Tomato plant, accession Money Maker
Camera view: horizontal (90 deg, fisheye); turntable rotation: 330 degrees
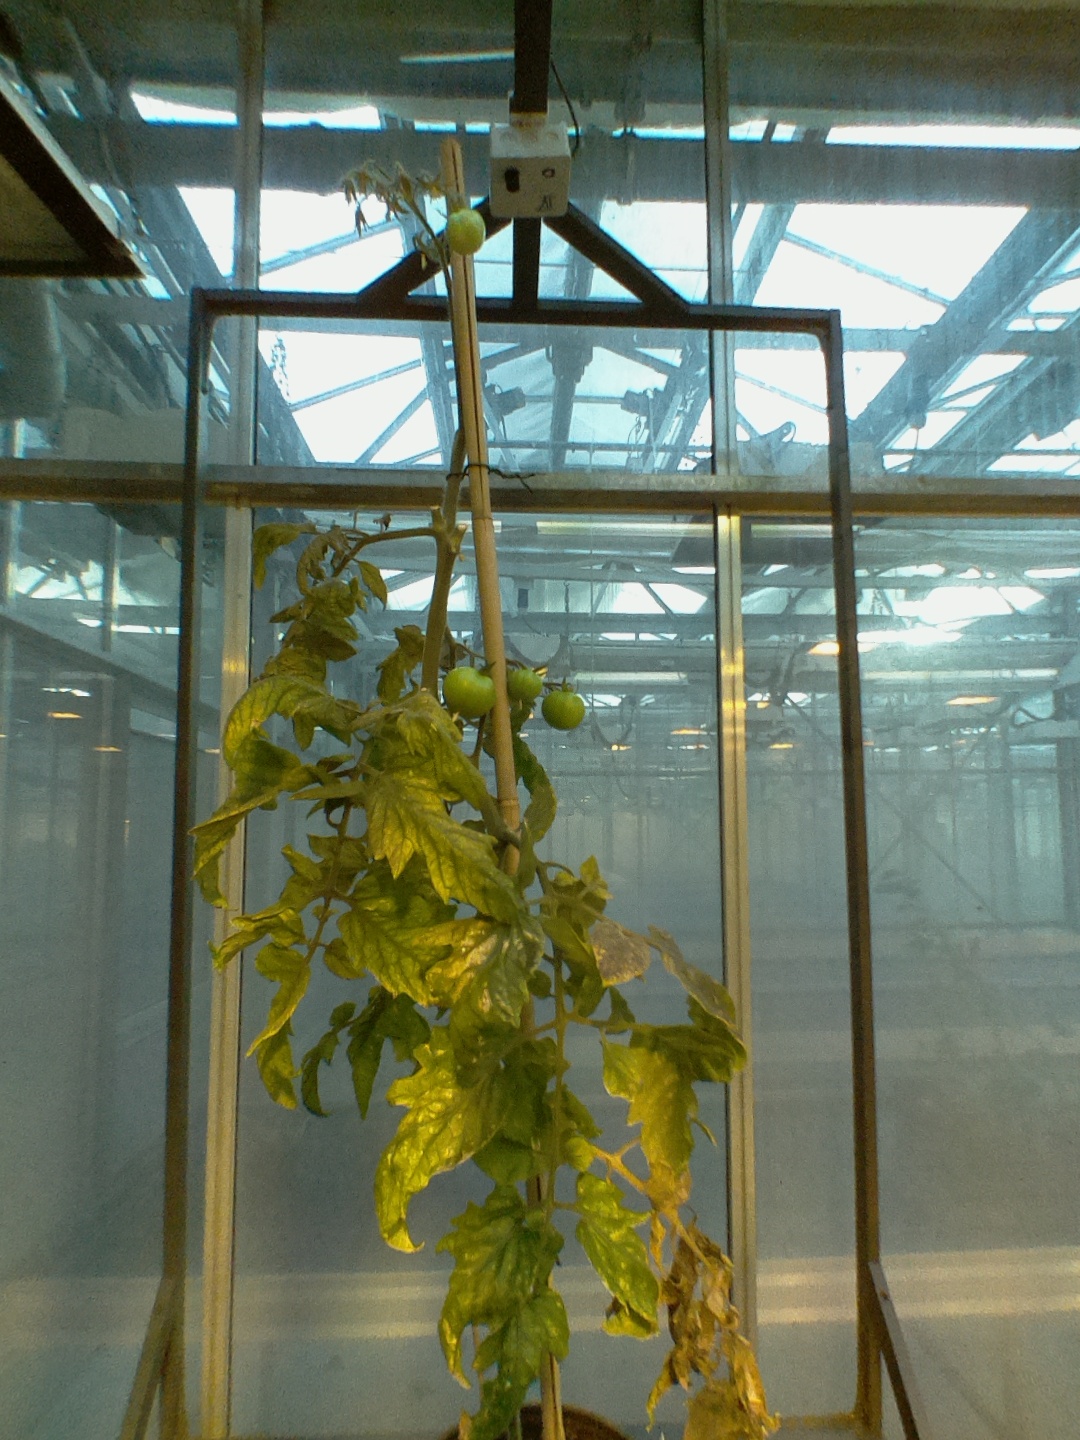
BBCH growth stage 78: 80% -90% of final fruit size